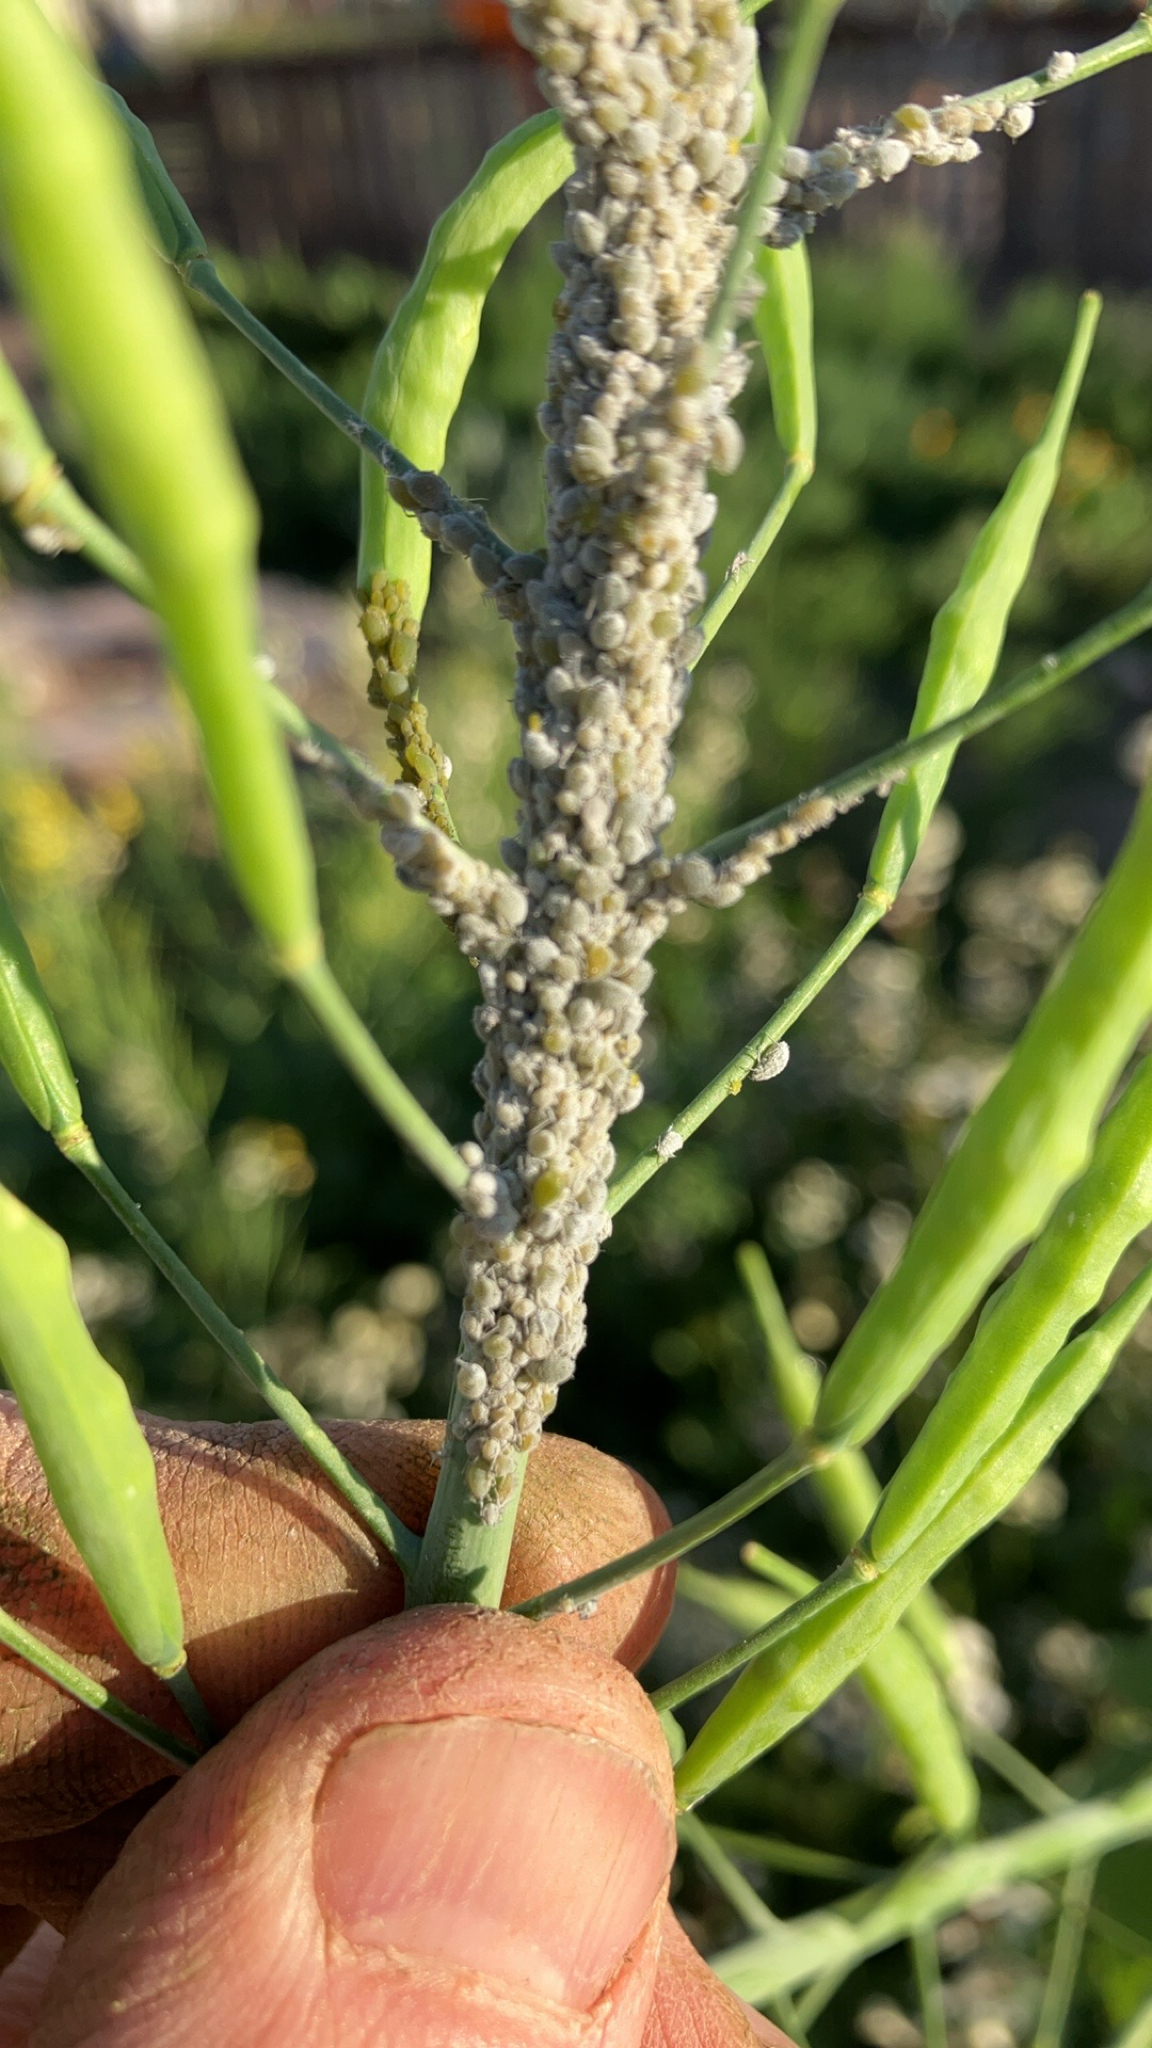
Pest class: cabbage_aphid